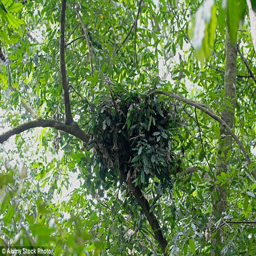
the animal folds tree branches high in the trees in nests that are designed to envelop the body